Apollo Vredestein

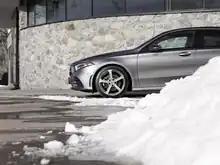
Quatrac Pro tyre by Vredestein

Emile Louis Constant Schiff became the owner of the Nederlandse Guttapercha Maatschappij in Delft, the forerunner of Apollo Vredestein, on 6 November 1908.